Nathaniel H. Gates

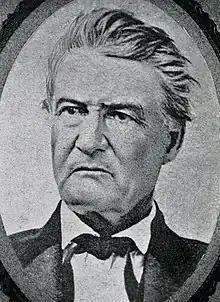
Oregon state legislator N. H. Gates

Nathaniel Holly Gates, also known as Colonel Gates for most of his life, (1811–1889) was an American pioneer lawyer and Oregon state legislator. He was an active Democrat throughout his life. He served four terms in Oregon's territorial legislature. This included one term as Speaker of the Oregon House of Representatives during the 1858 legislative session. After Oregon became a state in 1859, he served one two-year term in the Oregon House of Representatives and one four-year term in the Oregon State Senate. Before immigrating to Oregon, Gates lived and worked as a lawyer in Ohio and Iowa. After moving to Oregon, he settled in The Dalles and opened a law practice there. He helped develop that community and served as the city's mayor five times in non-consecutive terms.